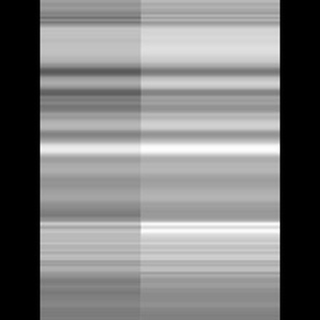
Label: sugarcane_rust